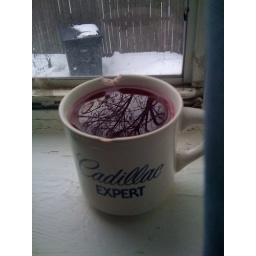
broken cadillac expert coffee cup bare tree reflection. january 30th 2009 in the chicago winter in an apartment in bucktown.